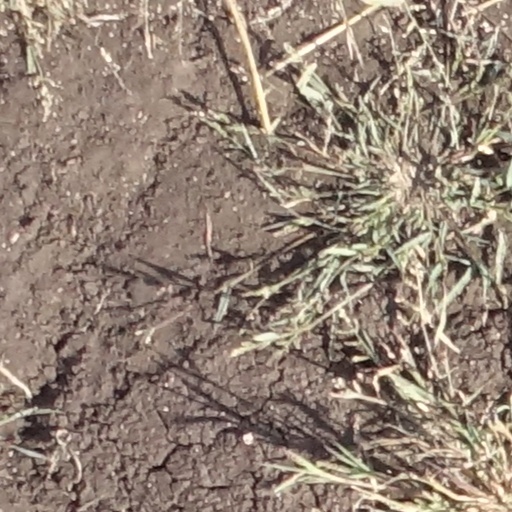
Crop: sorghum